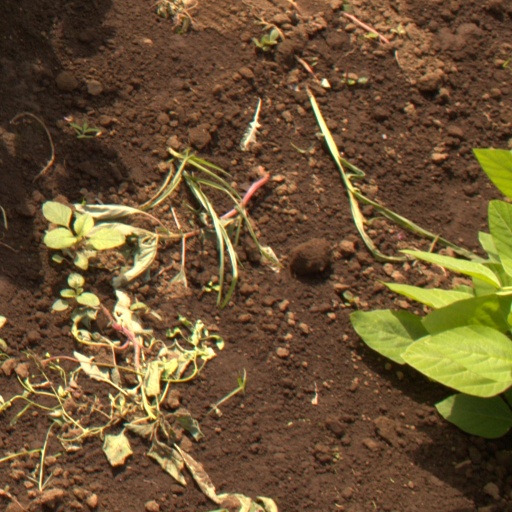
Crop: soybean